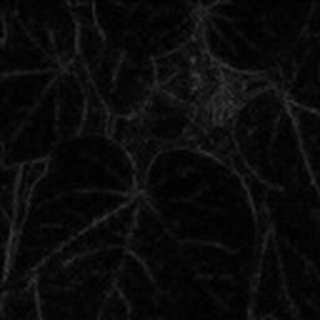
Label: healthy_cotton